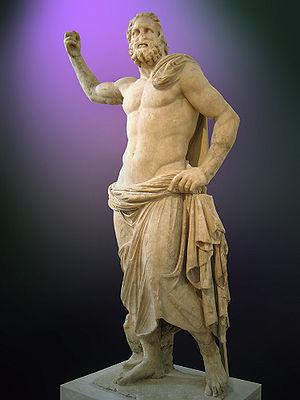
Le musée national archéologique d’Athènes est le principal musée archéologique de Grèce. Il dépend directement du Directorat général des antiquités rattaché au ministère grec de la Culture. Il est dirigé par Georgios Kakavas. Il possède l’une des plus vastes collections d’antiquités grecques au monde. Il abrite plus de 20 000 objets datant de la préhistoire à la fin de l'Antiquité venus de l'ensemble de la Grèce.
Poséidon est le dieu de la mer et des océans, ainsi que l'« ébranleur du sol » — dieu des tremblements de terre et des sources dans la mythologie grecque. Son symbole principal est le trident, qu'il reçoit des Cyclopes pendant la Titanomachie, il est aussi symbolisé par le dauphin, et surtout le cheval mais encore le taureau. Les Romains l'assimilent à un Neptune originel, peu fourni alors en mythe, mais avec lequel il finit par se confondre totalement. Il est l’un des fils de Cronos et de Rhéa, notamment le frère de Zeus, d'Héra et d'Hadès, il se marie à Amphitrite mais semble néanmoins avoir eu d'autres conquêtes.